Aa Church

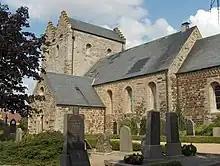
Aa Church, Bornholm

Aa Church, located in Aakirkeby on the Danish island of Bornholm, is a Romanesque church dating from the 12th century. It is the parish church of Aaker Parish.